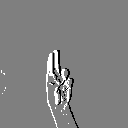
ASL letter: u